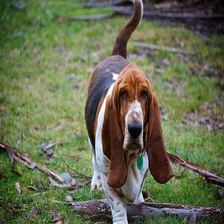
Species: dog
Breed: basset hound